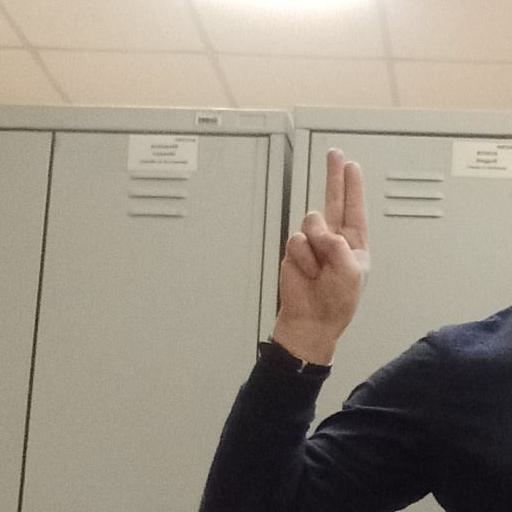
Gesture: two_up